Sergio Zaniboni

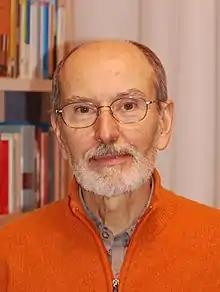
Sergio Zaniboni.

Sergio Zaniboni (4 August 1937 – 18 August 2017) was an Italian comics artist and writer. He was especially known as the artist of numerous stories for "Diabolik".